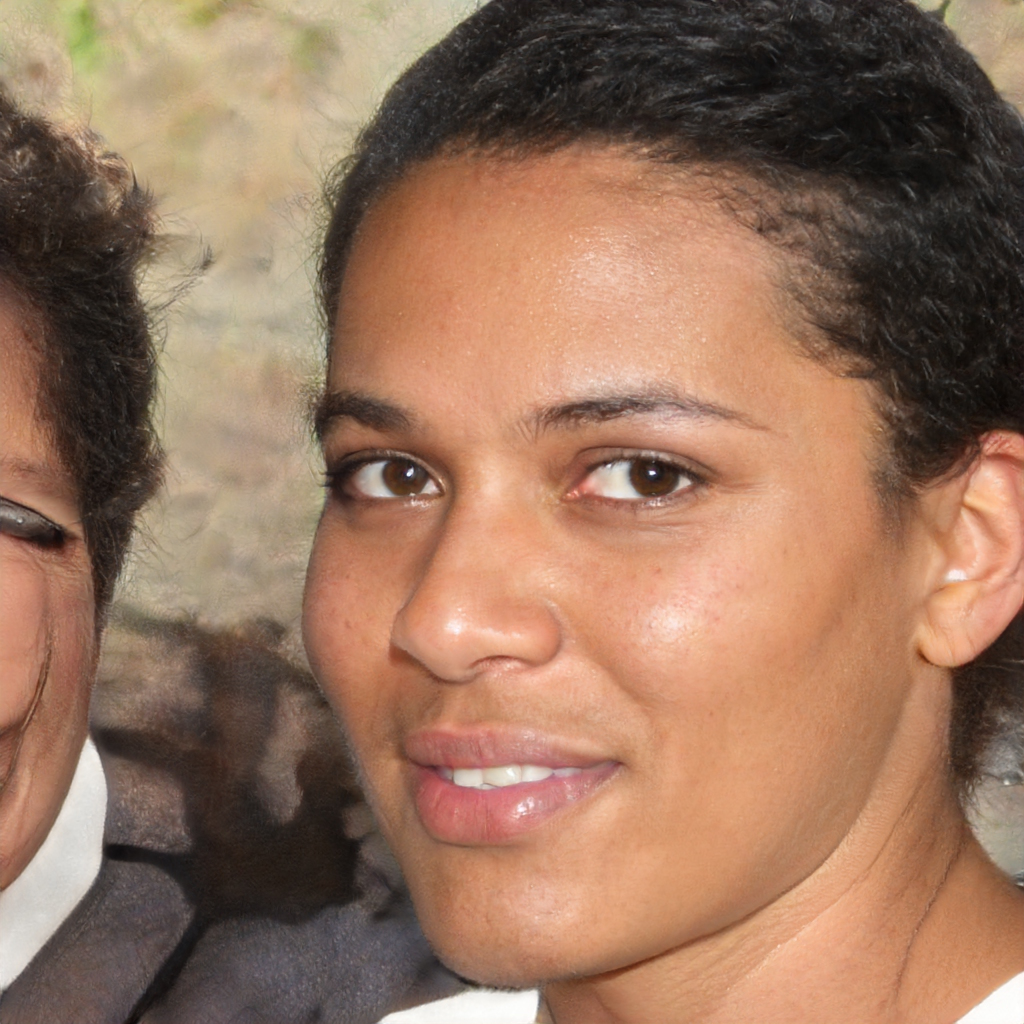
Gender: Female